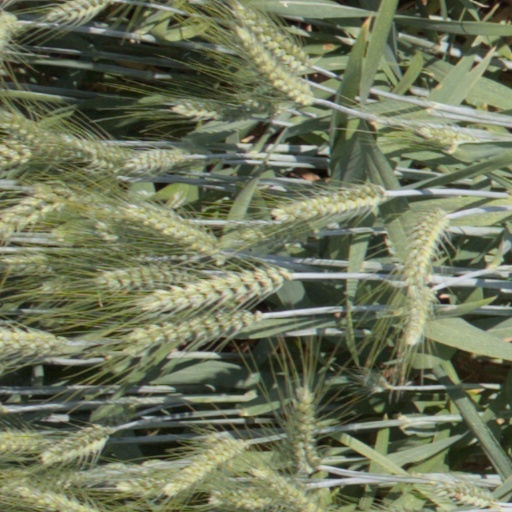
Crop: wheat